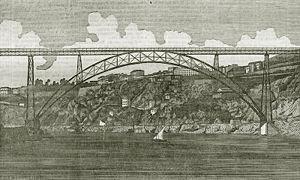
Le pont Maria Pia est un grand viaduc ferroviaire qui franchit le Douro à Porto. Ce pont en arc métallique, premier pont ferroviaire à joindre les deux rives du Douro, a été conçu par Gustave Eiffel et son associé Théophile Seyrig au sein de la compagnie de construction Eiffel et Cⁱᵉ. Ouvert en novembre 1877, il se trouve désaffecté en 1991, remplacé par un ouvrage moderne, le Ponte de São João.